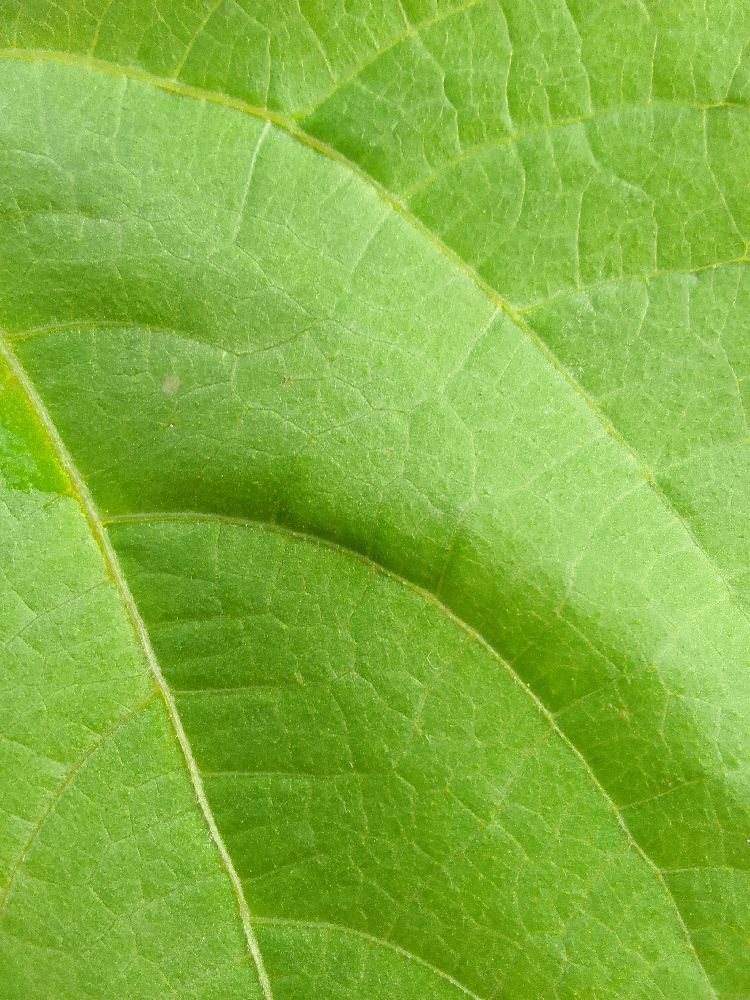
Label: healthy